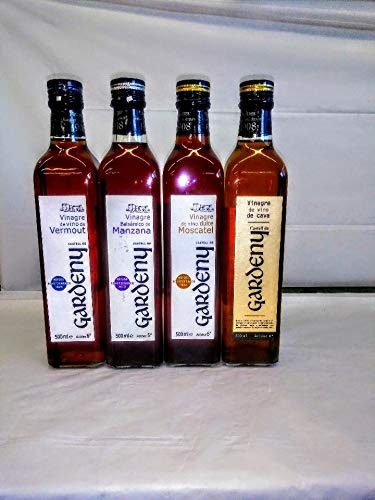
Item Name: Gardeny VInegar Variety Pack - Vermout, Manzana, Moscatel, De Cava
Bullet Point: GARDENY Vinager 4 Pack Vinegar made with flavored wines, following the traditional methods of the old vinegar recipes in the Italian Alps. Exclusive formulas that combine a broad range of herbs and spices to give that special touch to Vermouth wine. It is an ideal accompaniment to appetizers.
Product Description: One each - BADIA GARDENY Vermout WINE VINEGAR 500ML BADIA GARDENY Moscatel SWEET WINE VINEGAR 500ML BADIA GARDENY Cava VINEGAR 500ML BADIA GARDENY Balsamic VINEGAR Manzana 500ML
Value: 4.0
Unit: Count

Price: 60.49